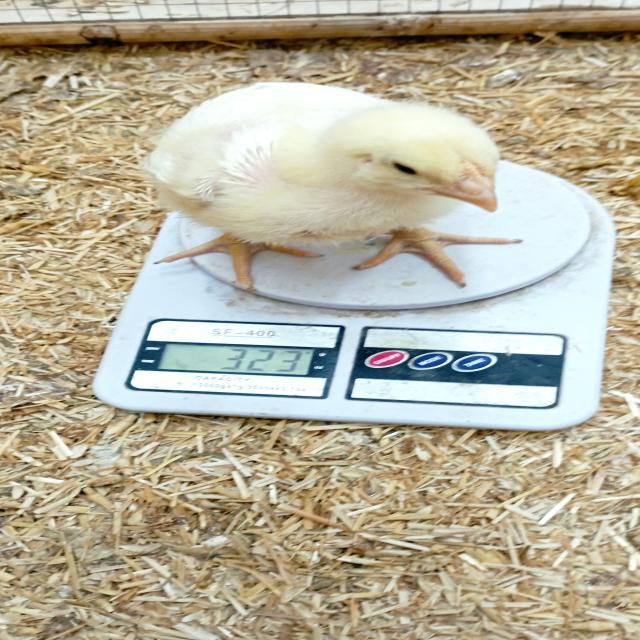
Weight: 323 g